Kamel Riahi

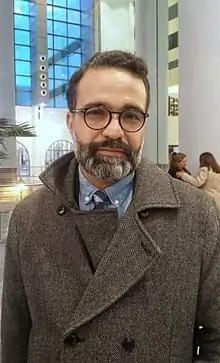
Kamel Riahi

Kamel Riahi or Kamal Riahi (Arabic: ), born 1974 in Manafikh, Tunisia), is a Tunisian writer. He teaches in Algeria. Excerpts from two of his novels have been translated into English: "The Scalpel" and "Gorilla". Riahi has been translated into English, French, Italian and Hebrew. He was one of the 39 Arab writers under 40 years who were selected for the anthology Beirut39.